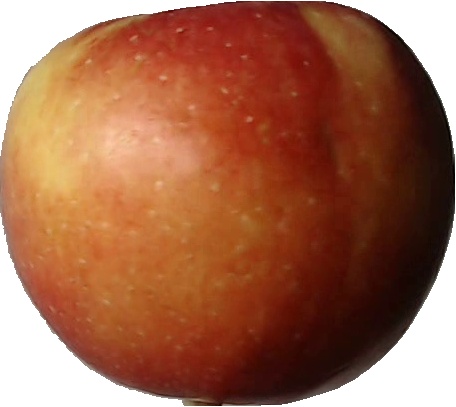
Label: apple_braeburn_1